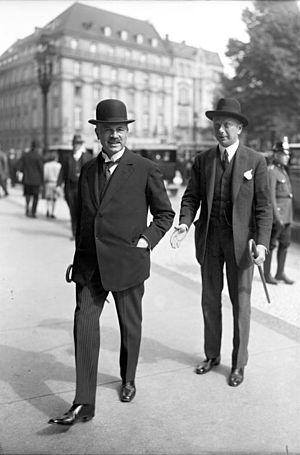
Oskar Hergt, né le 22 octobre 1869 à Naumbourg et mort le 9 mai 1967 à Göttingen, est un juriste et homme politique allemand, membre du Parti populaire national allemand à l'époque de la république de Weimar. Il est élu président fédéral du DNVP nouvellement fondé le 19 décembre 1918 ; en 1920, il est élu député au Reichstag. Avec la formation d'une coalition libérale-conservateur par le chancelier centriste Wilhelm Marx, il est ministre de la Justice et vice-chancelier de 1927 à 1928.